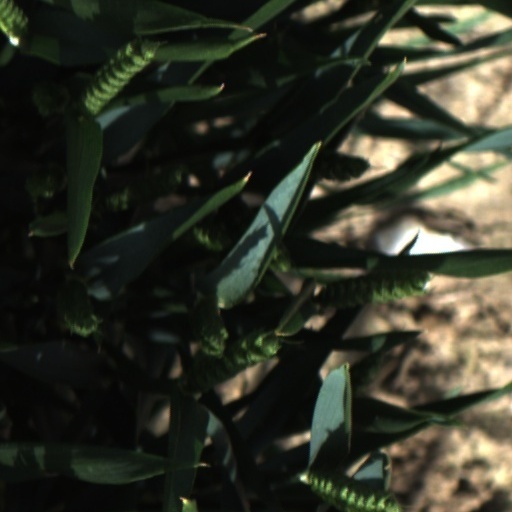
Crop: wheat